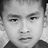
Emotion: sad